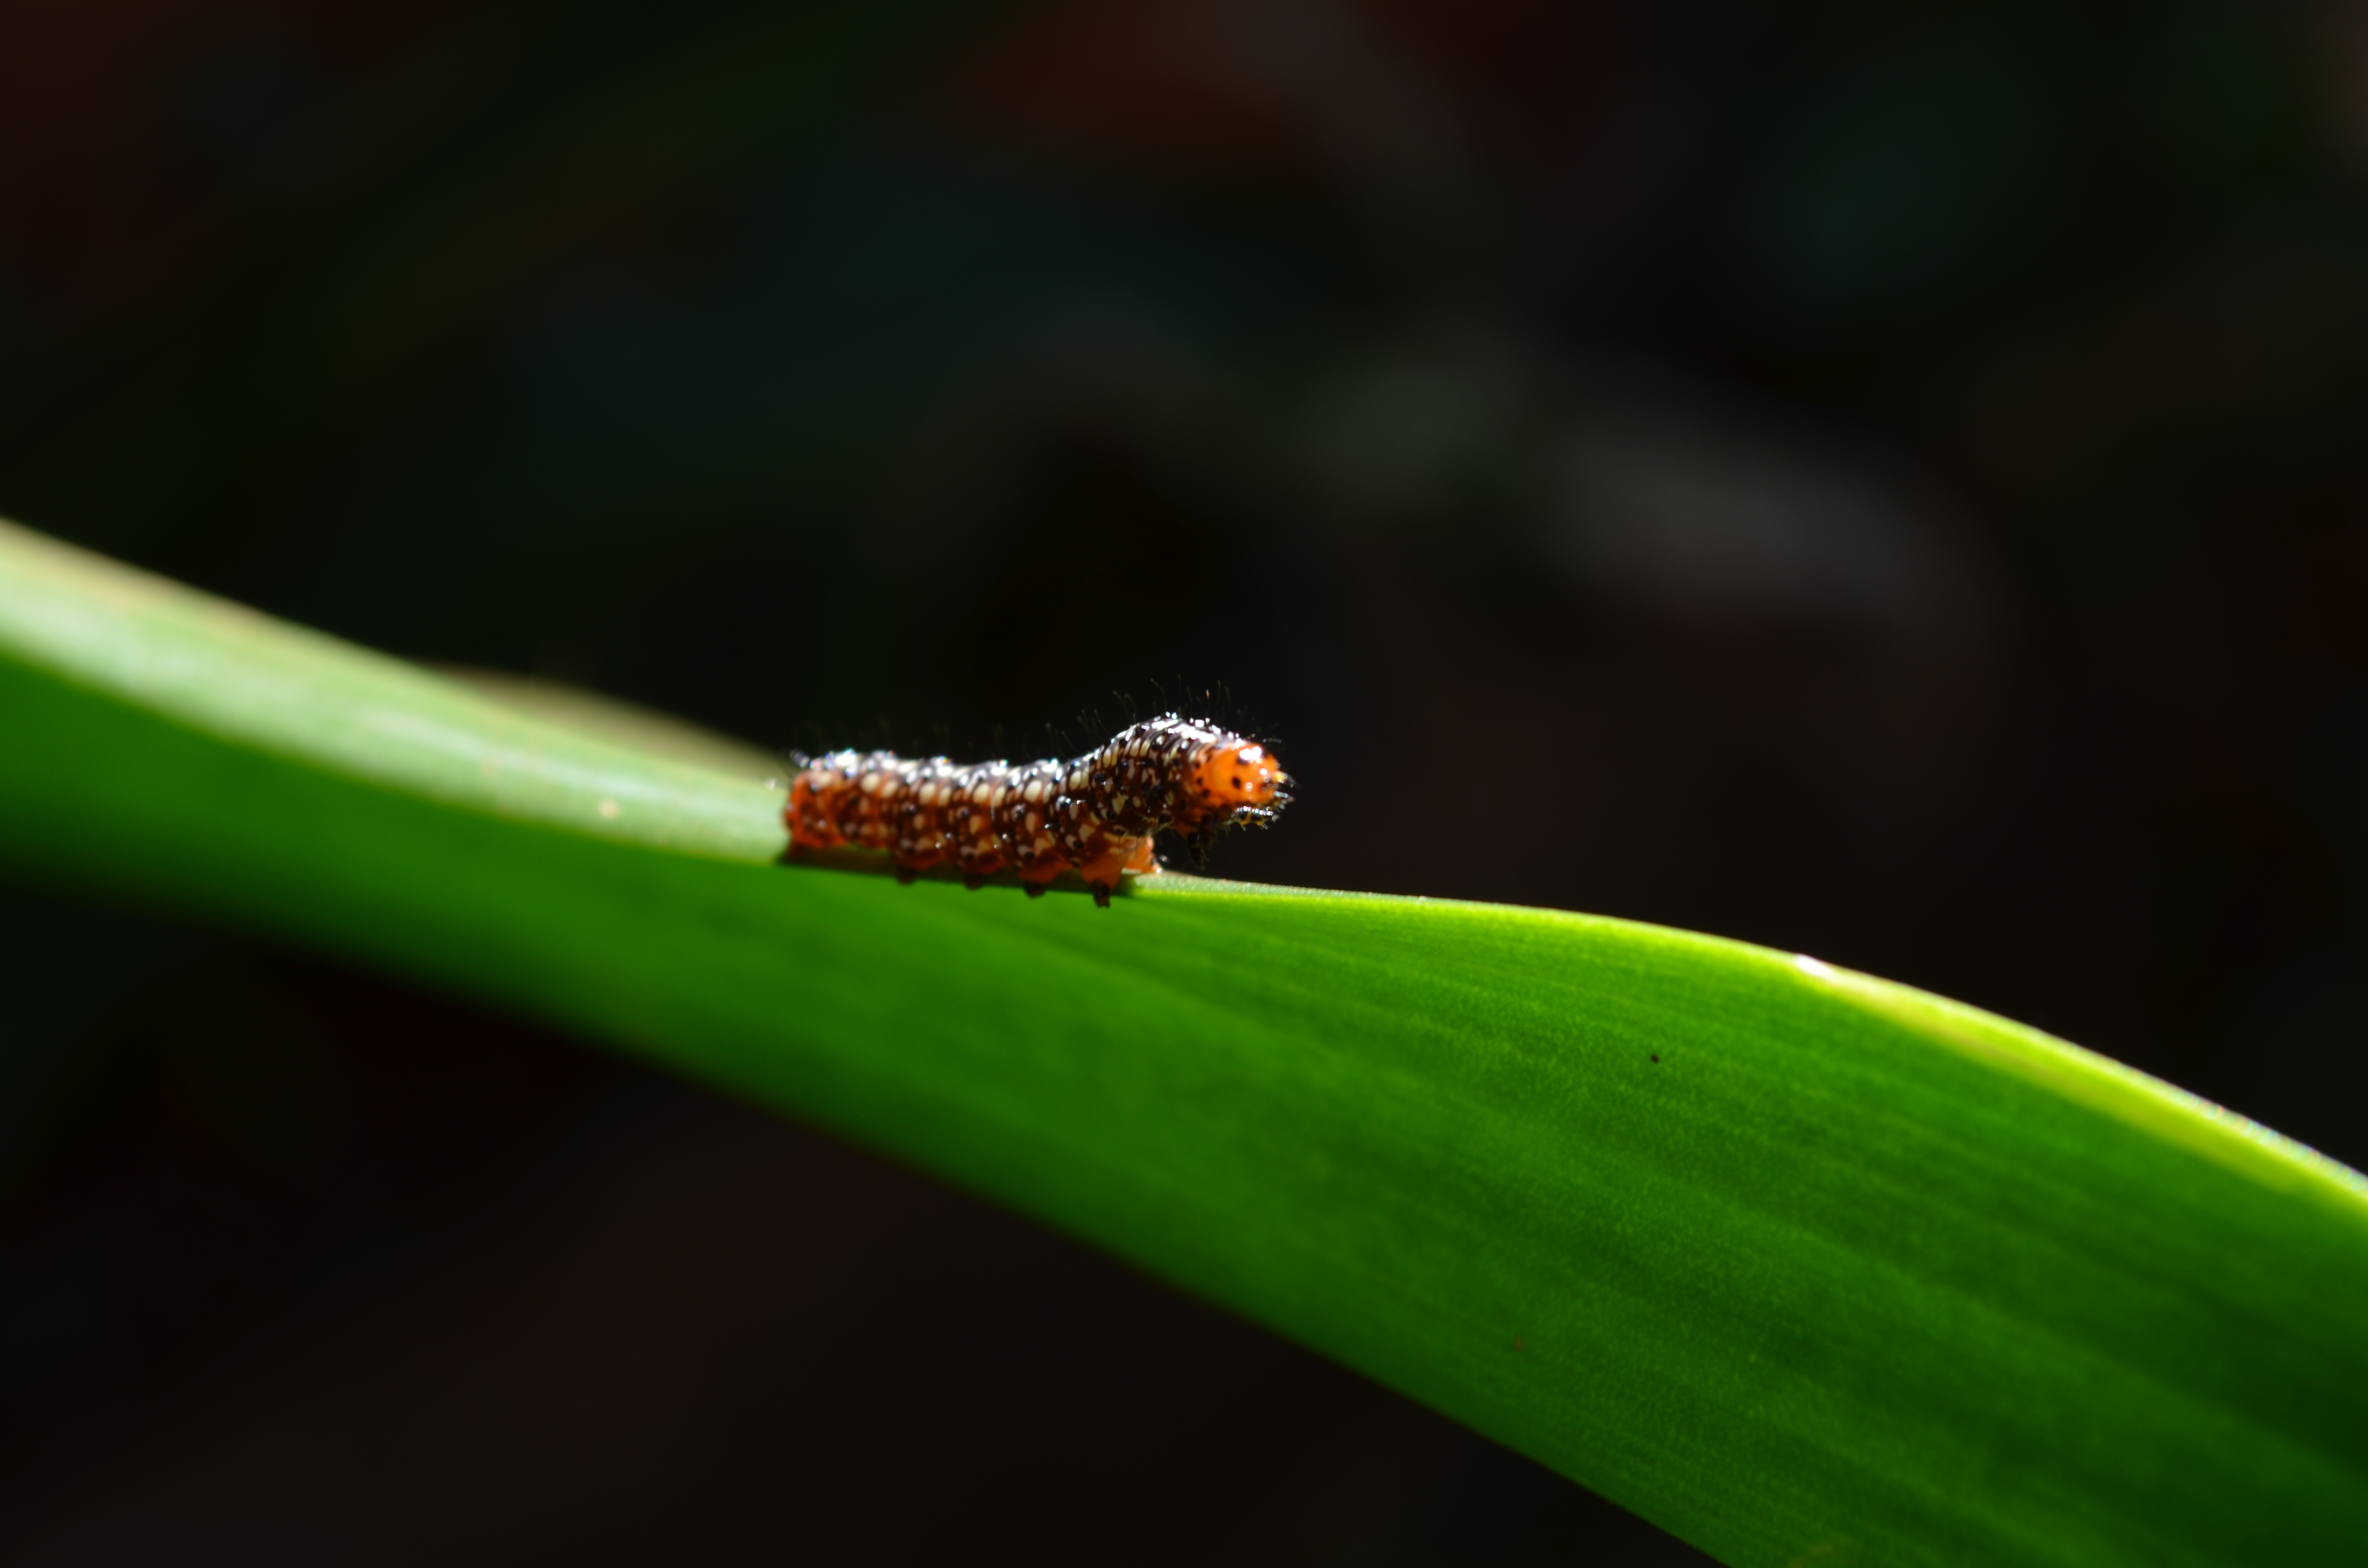
nature, branch, photography, leaf, flower, green, insect, macro, botany, flora, fauna, invertebrate, caterpillar, close up, verde, gusano, macro photography, plant stem